The Empty House (novel)

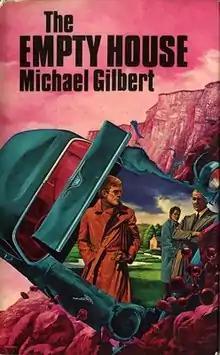
First edition (UK)

The Empty House is a novel of suspense by the British author Michael Gilbert published in England by Hodder and Stoughton in 1978 and in the United States by Harper & Row in 1979. It was Gilbert's 19th novel and does not fall into one neat category. Over his long career, Gilbert wrote many kinds of novels, from police procedurals to espionage thrillers, from courtroom dramas to chase and adventure, from cathedral and public school mysteries to tales of municipal corruption. Like the works of his near contemporaries Victor Canning and Ross Thomas, many of his works examined the amorality and sometimes lethal reactions of those in high government positions when confronted by events that run contrary to their wishes. "The Empty House" combines many of these elements in sometimes unexpected and startlingly violent ways.